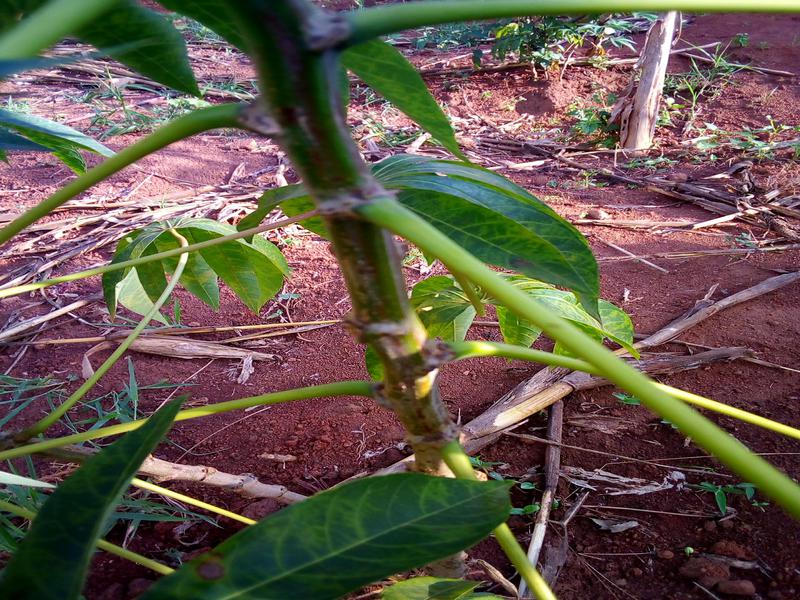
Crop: cassava
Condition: brown_streak_disease